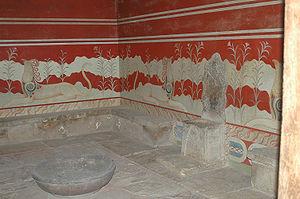
Knossos, trône royal. Photo prise par Harrieta171 le 28/01/06